The Snow Woman

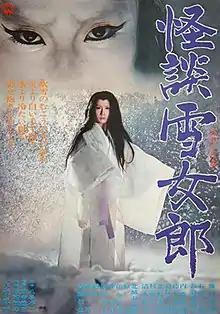
Theatrical release poster

is a 1968 Japanese fantasy horror film directed by Tokuzō Tanaka and produced by Daiei Film. The film is an expanded adaptation of the Yuki-onna short story as it appeared in the 1904 collection "" by Lafcadio Hearn.